Baker Island (Maine)

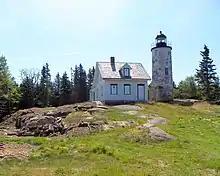
The Baker Island Light Station

Baker Island is an island located in Maine, United States. It marks the southwestern entrance to Frenchman Bay, about four miles (2.5 km) south of Mt. Desert Island. It is one of the five islands in the town of Cranberry Isles.